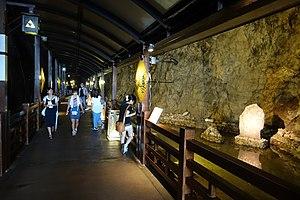
Eno-shima est une petite île du Japon de 4 km de circonférence, qui se situe à l'embouchure du fleuve Katase. L'île est reliée à la ville de Fujisawa par un pont de 600 mètres de long. Elle fait partie du Shōnan.